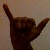
The image shows a hand gesture representing the letter 'Y' in Indian Sign Language.